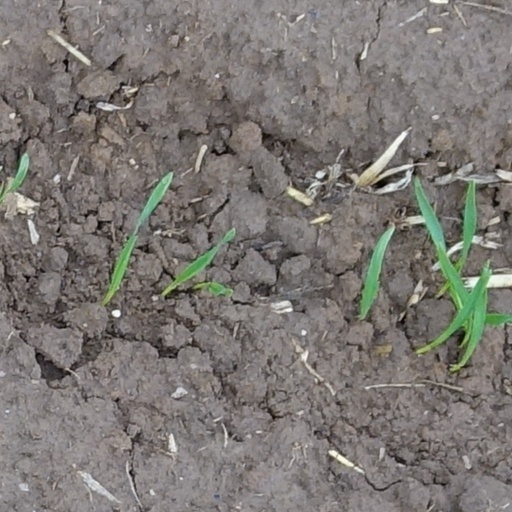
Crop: wheat